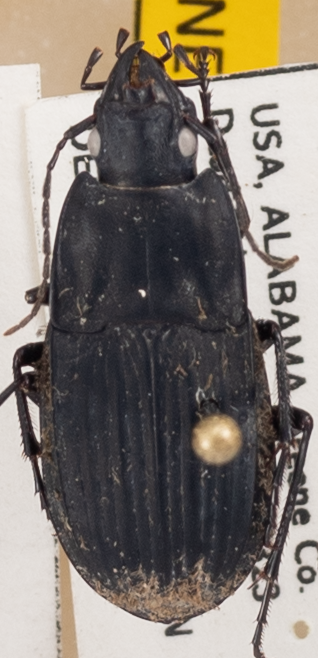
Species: Dicaelus furvus carinatus
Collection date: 2021-08-24
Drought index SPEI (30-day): -0.06
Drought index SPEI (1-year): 1.064
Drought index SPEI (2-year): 2.09